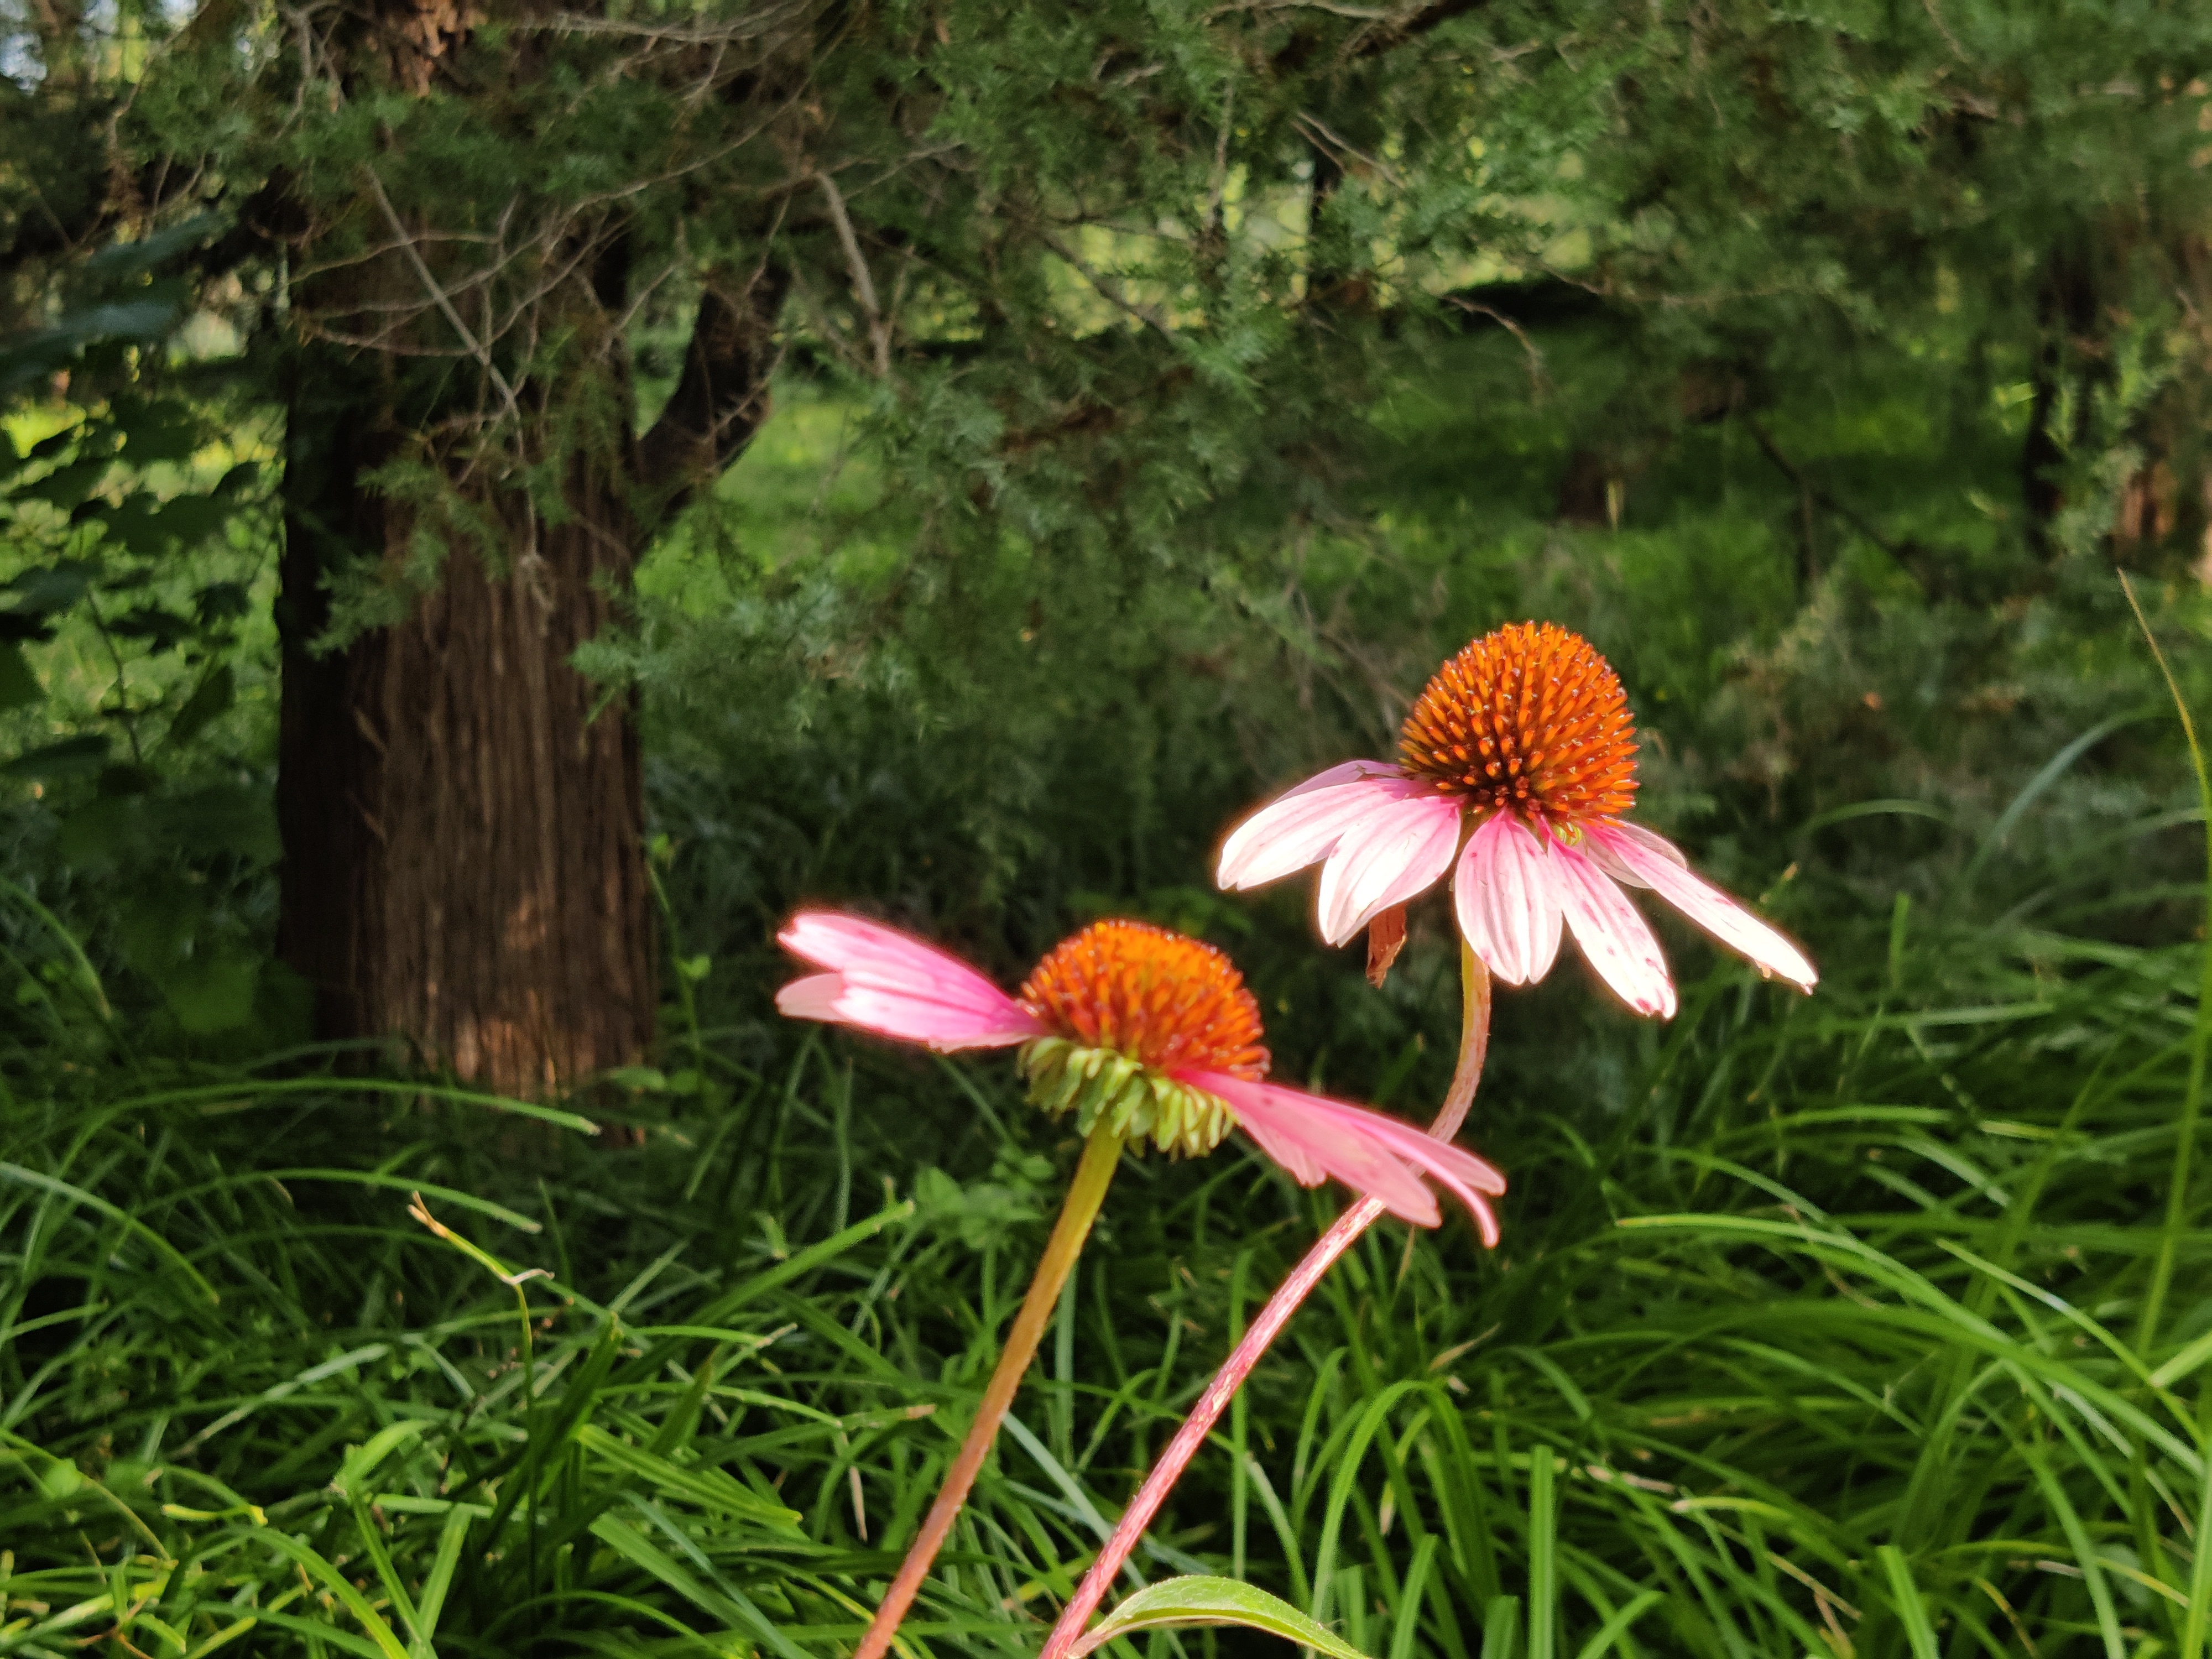
chrysanthemum, National Botanical Garden, beijing, china, flower, purple coneflower, plant, petal, terrestrial plant, tree, natural landscape, coneflower, grass, landscape, grassland, annual plant, shrub, flowering plant, prairie, daisy family, groundcover, herbaceous plant, garden, plantation, Forb, plant stem, pollen, gardening, landscaping, herb, wildflower, People in nature, field, asterales, coquelicot